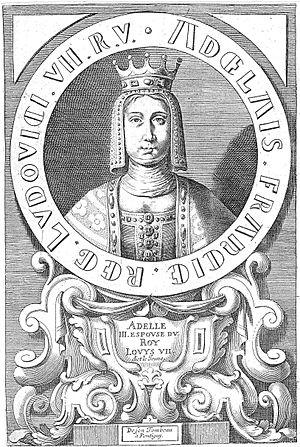
Buste de la reine Adèle de Champagne (+ 1206), «
L'abbaye de Pontigny est un ancien monastère de l'ordre cistercien. Fondée en 1114, au nord de la Bourgogne, aujourd'hui dans la commune de Pontigny, dans le département de l'Yonne, elle est la deuxième des quatre premières filles de Cîteaux.